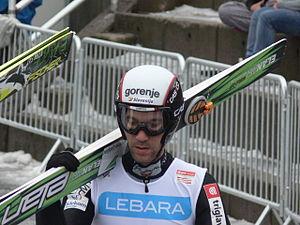
Primož Peterka est un sauteur à ski slovène né le 28 février 1979 à Ljubljana.